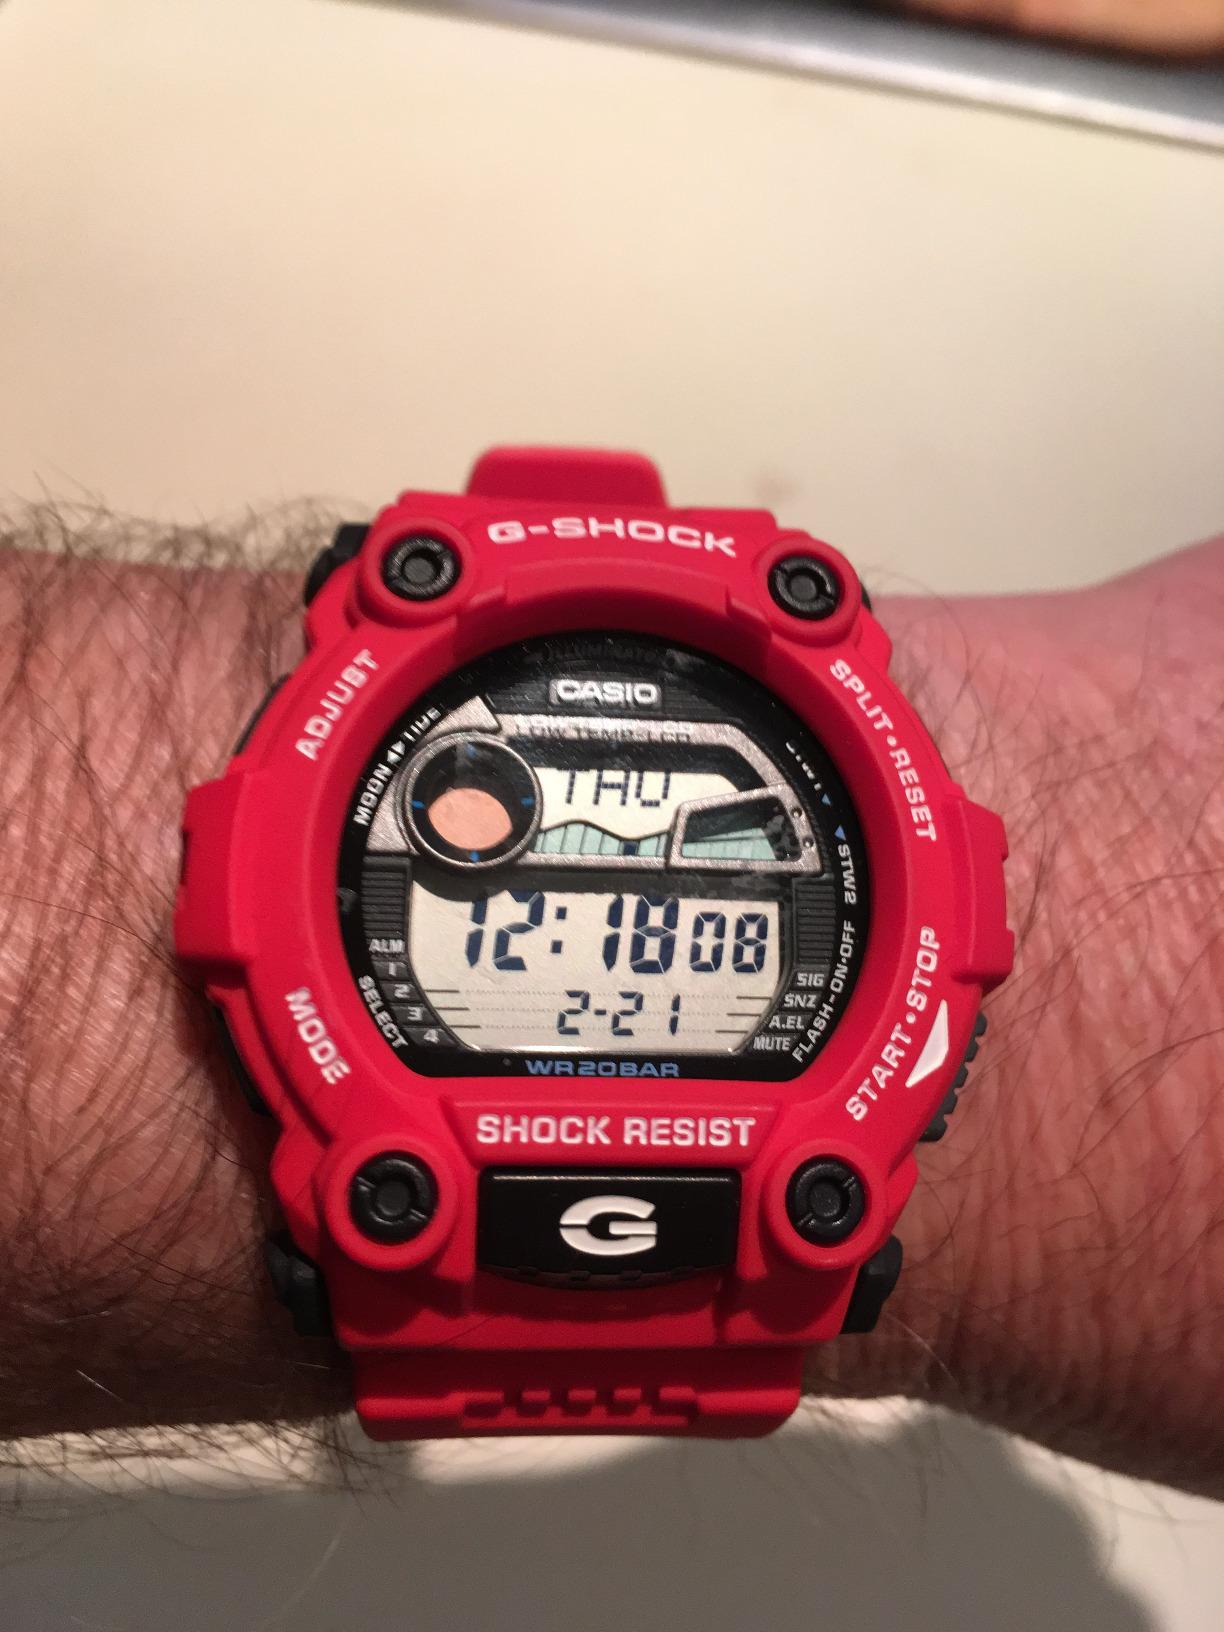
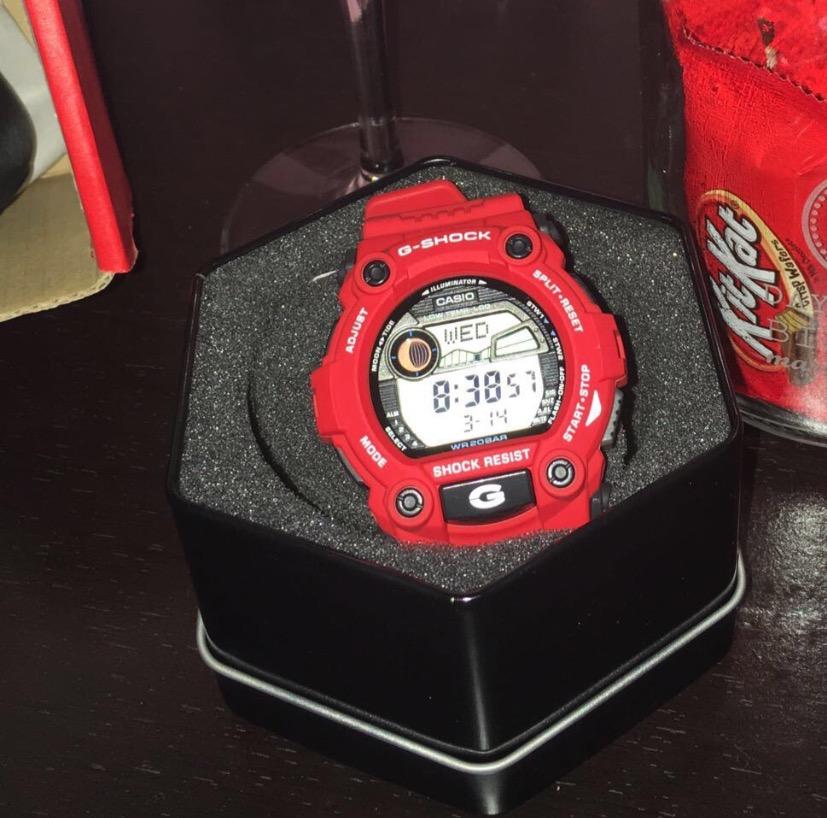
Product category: accessories_watch
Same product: yes